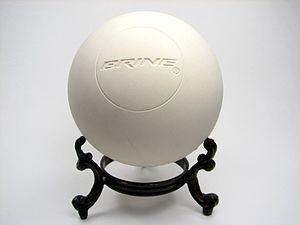
Une balle de crosse de la marque Brine.
La crosse au champ ou le lacrosse en champ est un sport collectif masculin de plein air qui oppose deux équipes de dix joueurs sur un terrain en herbe. Ce sport trouve son origine dans la culture amérindienne et ses règles modernes ont été codifiées par le Canadien William George Beers en 1867. La crosse au champ est l'une des trois versions majeures de crosse à l'échelle internationale. Les deux autres versions, la crosse féminine établie dans les années 1890 et la crosse en enclos créée dans les années 1930, sont disputées avec des règles différentes.